Archie Hunter

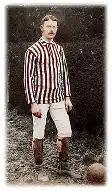

Archibald Hunter (23 September 1859 – 29 November 1894) was a Scottish footballer who, in 1887, was the first captain of Aston Villa to lift the FA Cup. He was one of Victorian football's first household names.